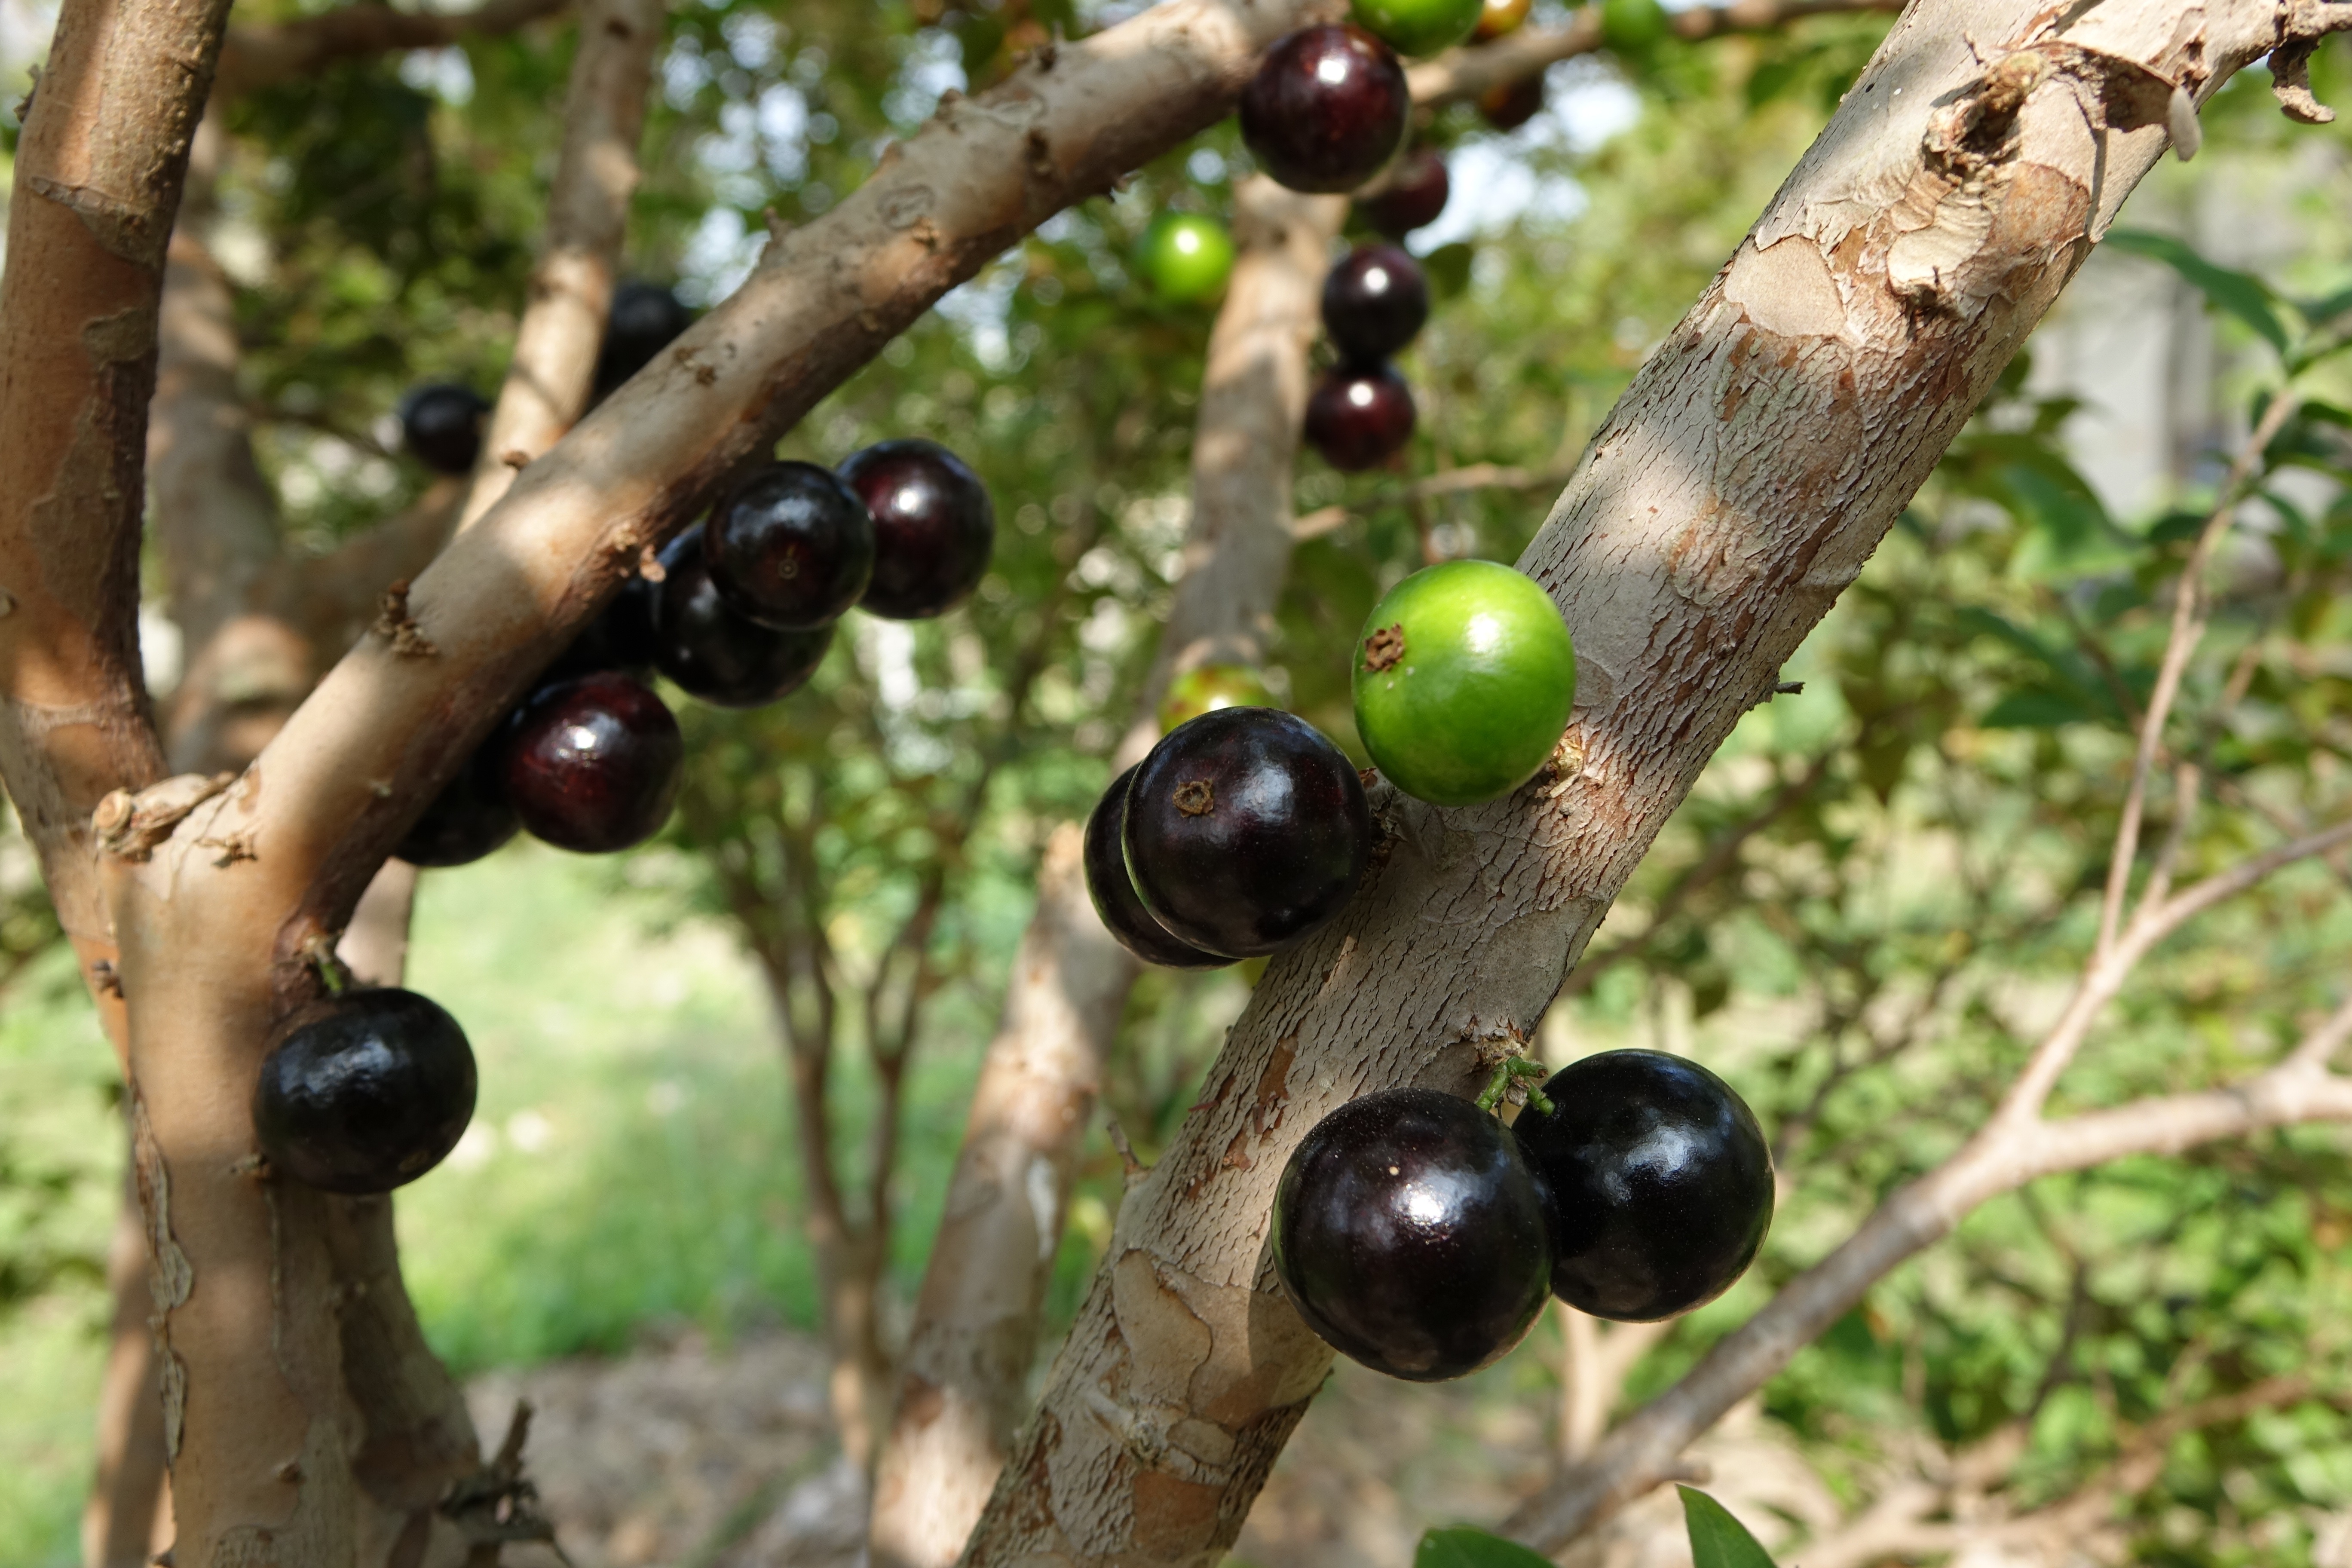
tree, branch, plant, fruit, berry, purple, food, produce, fruit tree, huckleberry, jabuticaba, garbo greta fruit, tree grape, fruit fact rope rope, baccaurea ramiflora